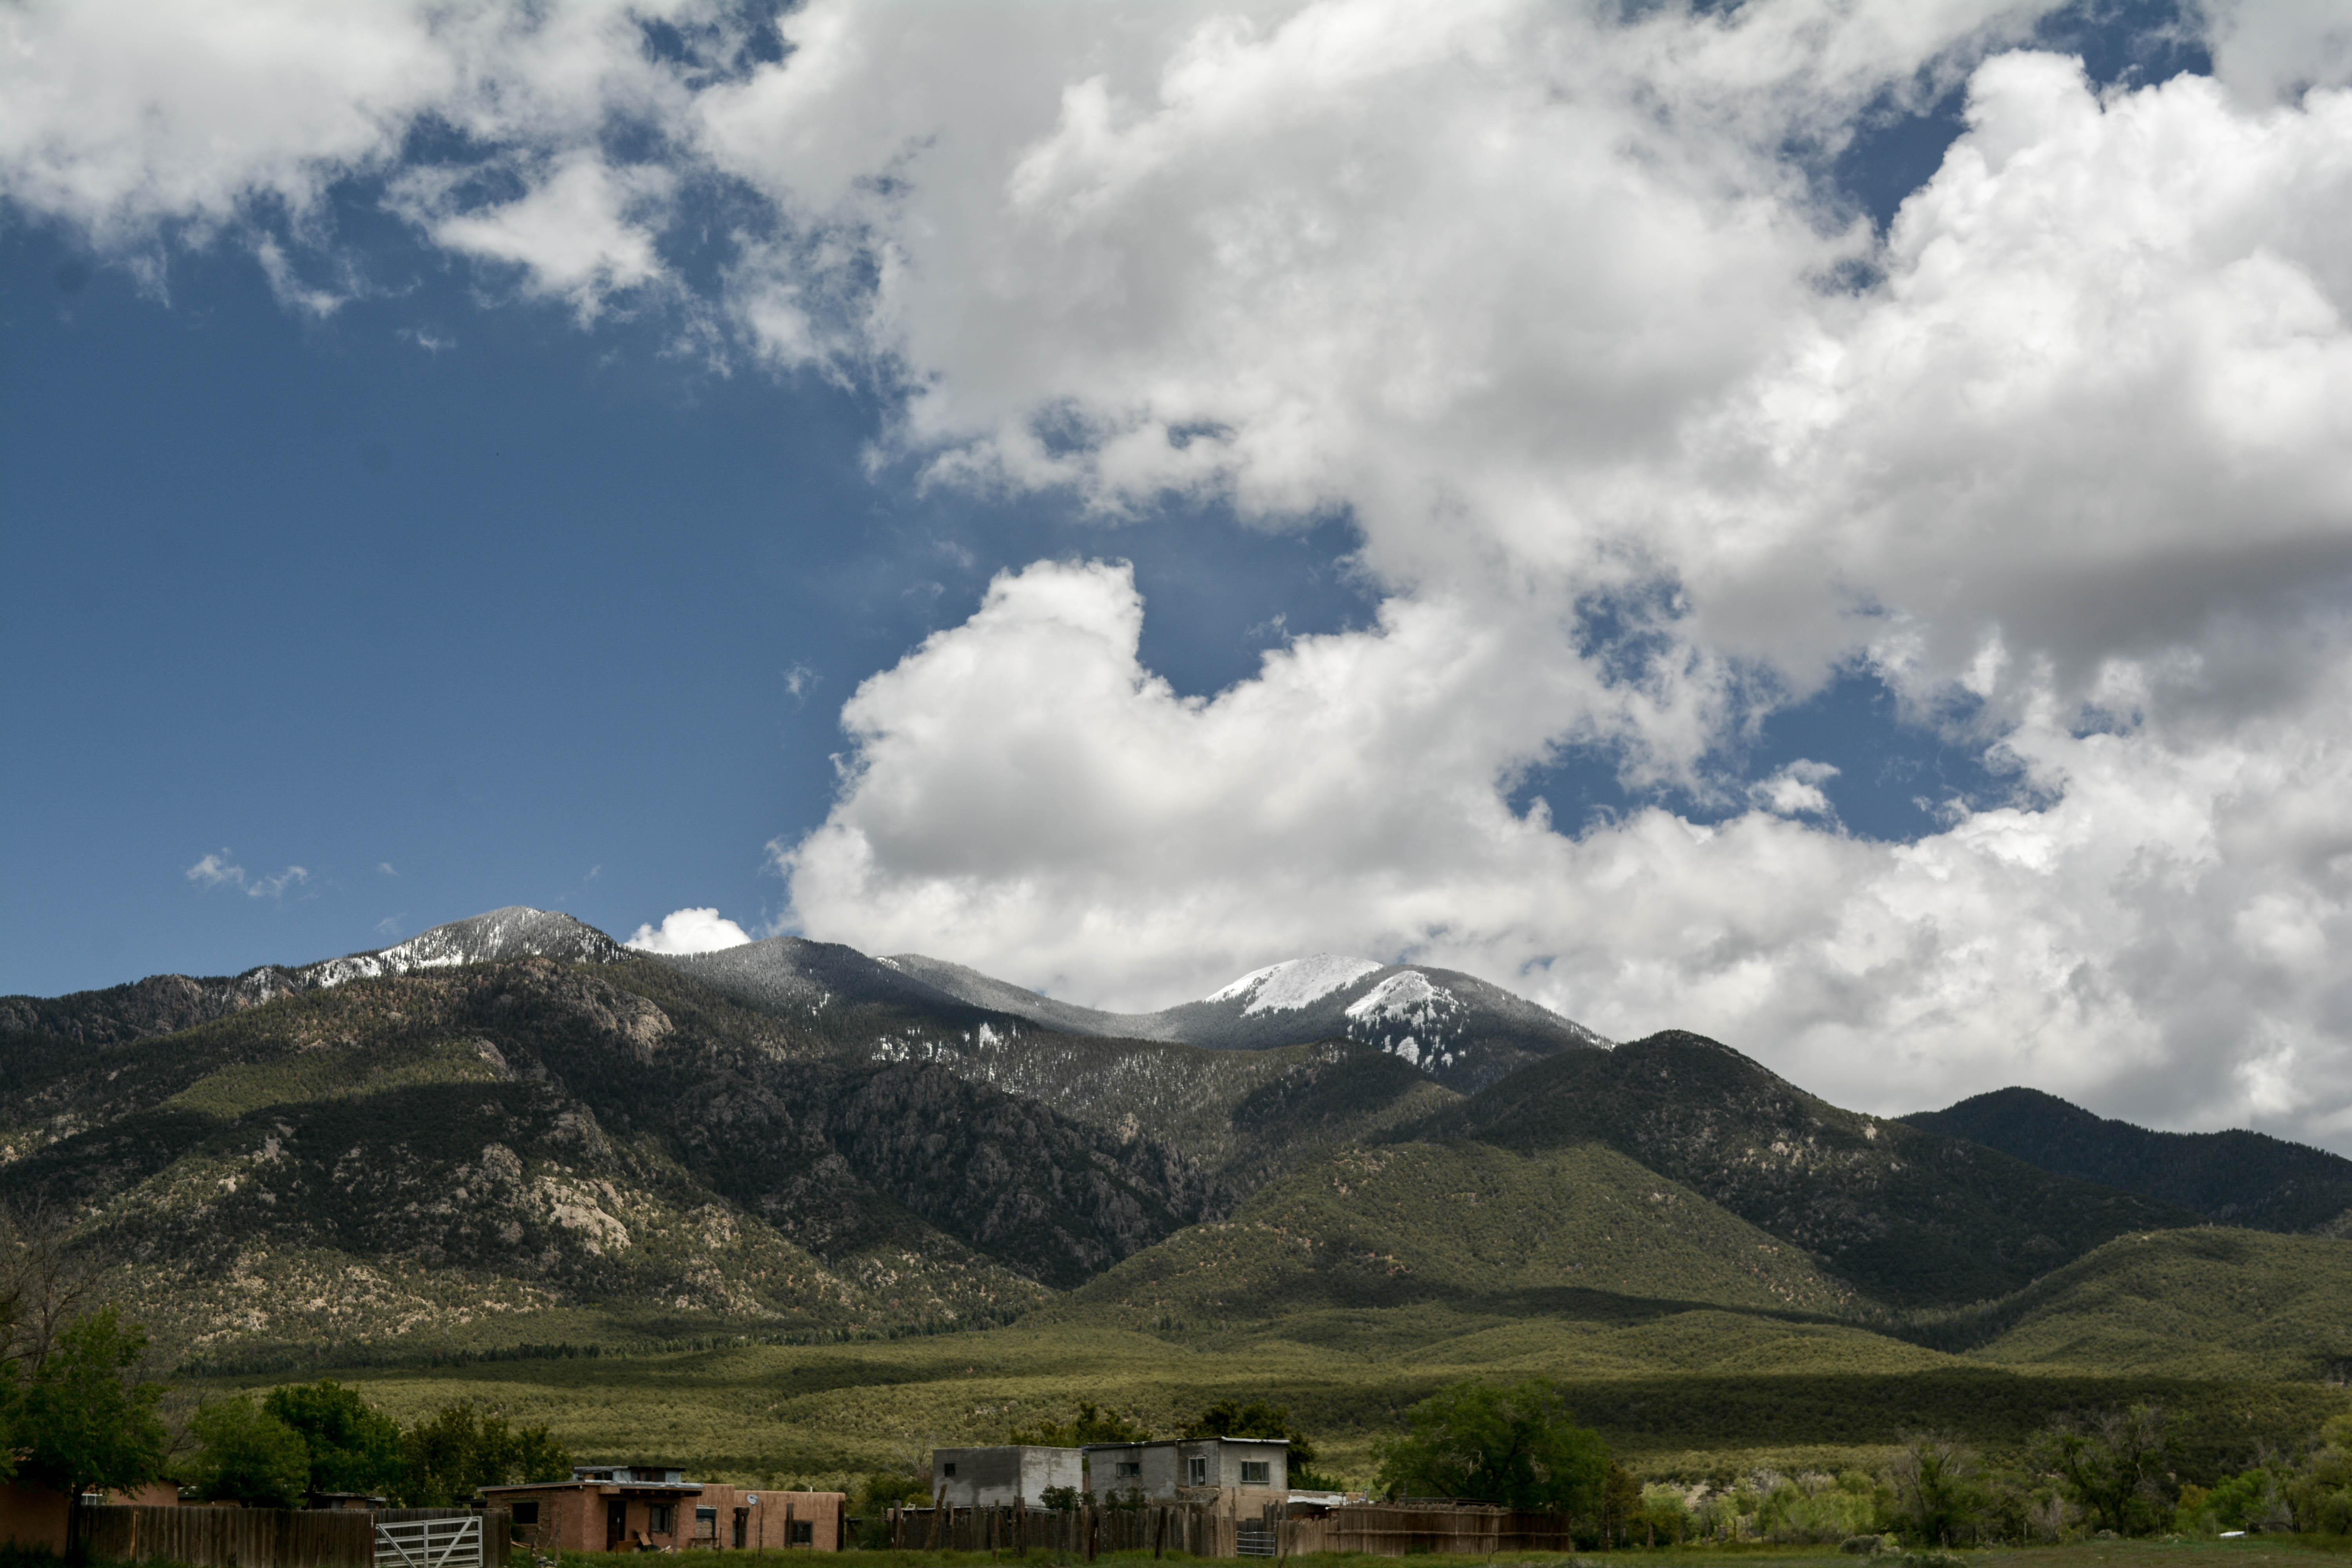
landscape, nature, mountain, cloud, sky, meadow, hill, lake, valley, mountain range, highland, alps, plateau, santafe, truchas, northernnewmexico, pueblosantafe, fell, loch, rural area, landform, mountain pass, meteorological phenomenon, geographical feature, atmospheric phenomenon, mountainous landforms